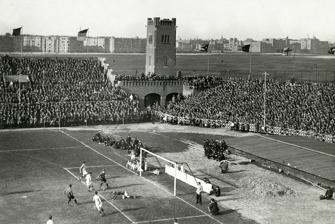
Building: Old Stadion (Amsterdam)
Country: Netherlands
Year built: 1914
Oude Stadion Full name Nederlandsch Sportpark Former names Harry Elte Stadium Location Amsterdam , Netherlands Coordinates 52°20′40″N 4°51′35″E / 52.344506°N 4.859717°E / 52.344506; 4.859717 Capacity 29,000 seats Surface Grass Construction Built 1913–1914 Renovated 1928 Demolished 1929 Architect Harry Elte Tenants FC Blauw-Wit The Oude Stadion (Old Stadium), officially known as Het Nederlandsch Sportpark (The Dutch Sports Park), and colloquially known as the Stadion (until 1928), was a multi-purpose sports stadium located in Amsterdam in the Netherlands . The stadium was built after the design by Harry Elte , with which he had won the contest for a national stadium in 1912. The stadium was completed in 1914. For some time it was the only stadium with brick stands in the country. Prior to the construction of the Olympic Stadium used for the 1928 Summer Olympics , it was the primary stadium used for the city until the 1928 Games. This was to the fact that the stadium could not handle track running and track cycling events though it could accommodate football games, seating 29,000. The Old Stadion in 1914 Construction of the Amsterdam Olympic Stadium, next to the Old Stadion Finished Olympic Stadium with the Old Stadion in the background The addition of running lanes and a cycling track would have reduced the capacity to 17,000. Despite this, the old stadium did host some of the field hockey and football events for the 1928 Games. The stadium was demolished in 1929 to make way for the projected housing, part of Hendrik Petrus Berlage 's Plan Zuid . The area is still known as Stadionbuurt , after the Old Stadium. References 1928 Summer Olympics official report. pp. 173–80. v t e Football Club Blauw-Wit Amsterdam Players Managers Seasons In European competitions History Foundation and historical evolution Home stadium Old Stadion Olympic Stadium Sportpark Sloten Rivalries Amsterdam derby Related articles De Voetbalmatch v t e Venues of the 1928 Summer Olympics ( Amsterdam ) Amersfoort Amsterdam Buiten Y Hilversum Krachtsportgebouw Monnikenhuize Old Stadion Olympic Sports Park Swim Stadium Olympic Stadium Schermzaal Sloten Sparta Stadion Het Kasteel Zeeburg Shooting Grounds Zuiderzee v t e Olympic venues in field hockey 20th century 1908 : White City Stadium 1920 : Olympisch Stadion 1928 : Old Stadion 1932 : Olympic Stadium 1936 : Hockey Stadion (final), Hockey Stadion #2 1948 : Empire Stadium (medal matches), Guinness Sports Club , Lyons' Sports Club , Polytechnic Sports Ground 1952 : Velodrome 1956 : Eastern Sportsground , Melbourne Cricket Ground (final) 1960 : Campo Tre Fontane , Olympic Velodrome (final), Stadio dei Marmi 1964 : Komazawa Hockey Field 1968 : Municipal Stadium 1972 : Hockeyanlage 1976 : Molson Stadium, McGill University 1980 : Dynamo Central Stadium, Minor Arena ; Young Pioneers Stadium (final) 1984 : Weingart Stadium 1988 : Seongnam Stadium 1992 : Estadi Olímpic de Terrassa 1996 : Clark Atlanta University Stadium , Morris Brown College Stadium (final) 21st century 2000 : State Hockey Centre 2004 : Olympic Hockey Centre 2008 : Olympic Green Hockey Field 2012 : Riverbank Arena 2016 : Olympic Hockey Centre 2020 : Oi Hockey Stadium 2024 : Stade Yves-du-Manoir 2028 : Dignity Health Sports Park 2032 : Ballymore Stadium This article about a Dutch sports venue is a stub . You can help Wikipedia by expanding it . v t e This article about a Summer Olympics venue is a stub . You can help Wikipedia by expanding it . v t e